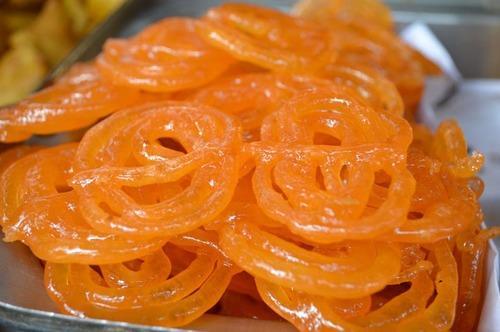
Dish: jalebi